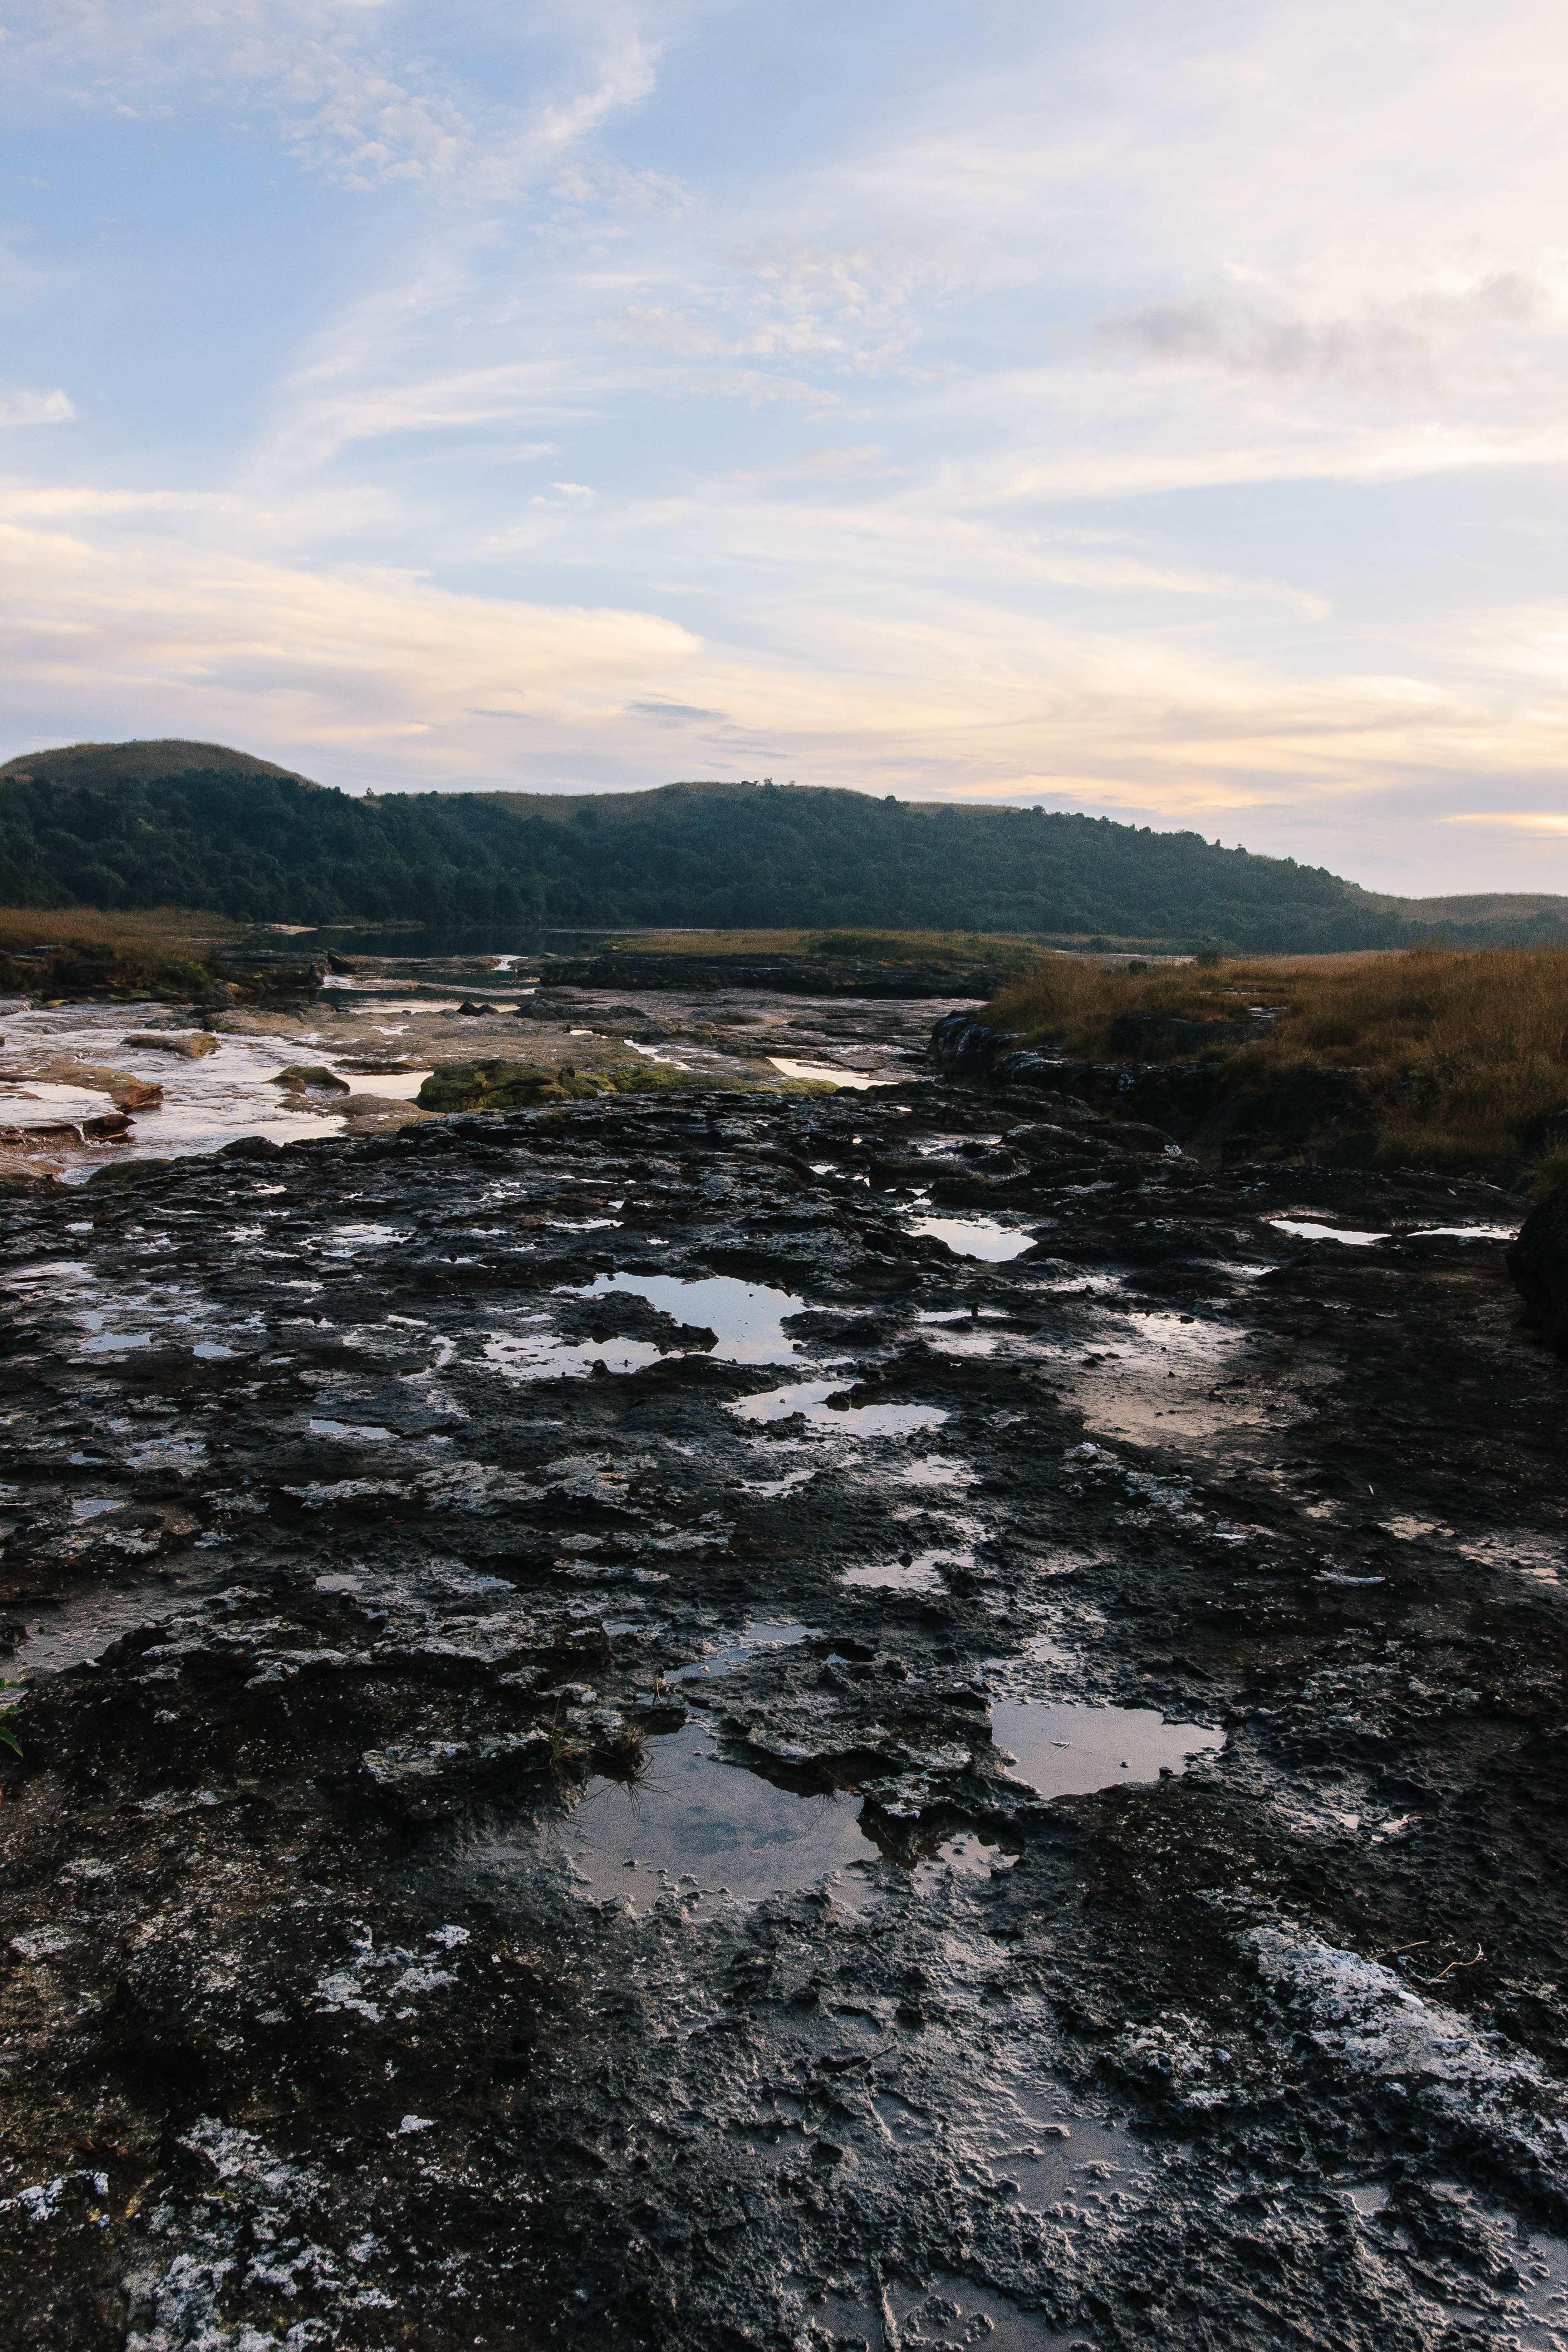
landscape, sea, coast, water, rock, ocean, wilderness, mountain, snow, cloud, shore, lake, river, reflection, reservoir, body of water, geology, wetland, loch, landform, aerial photography, geographical feature